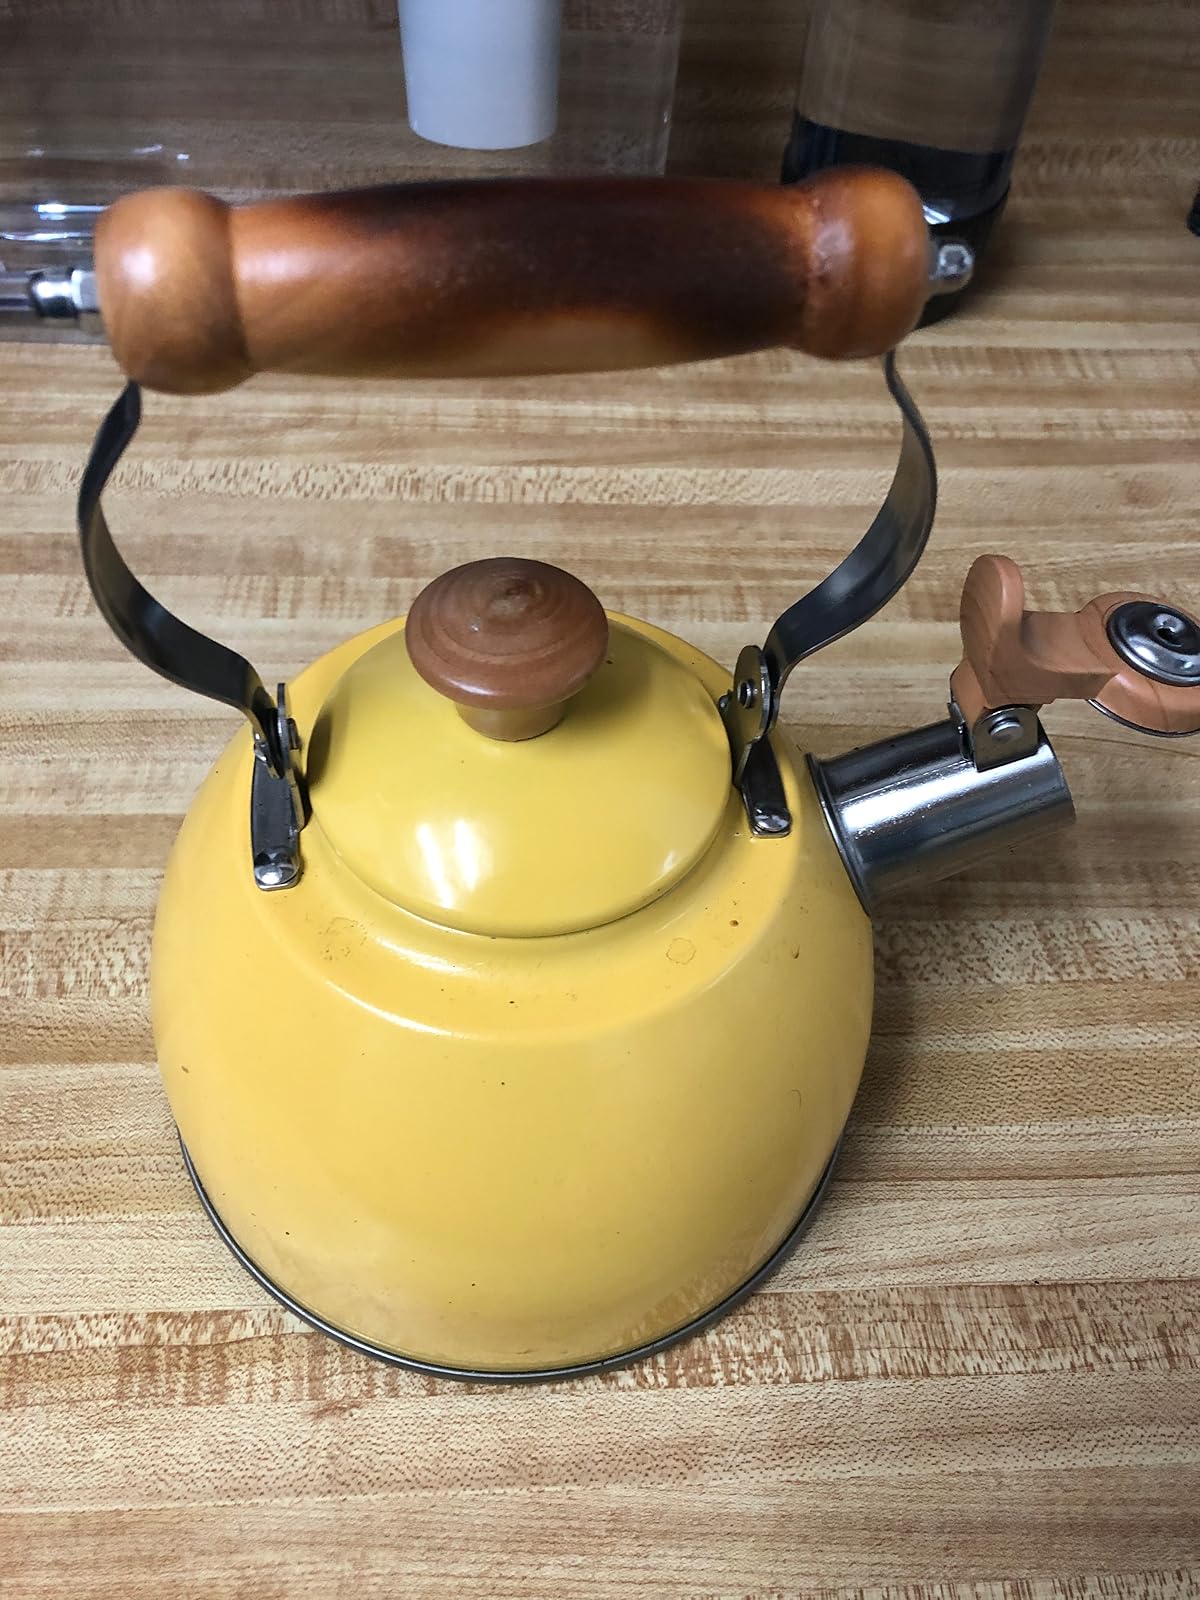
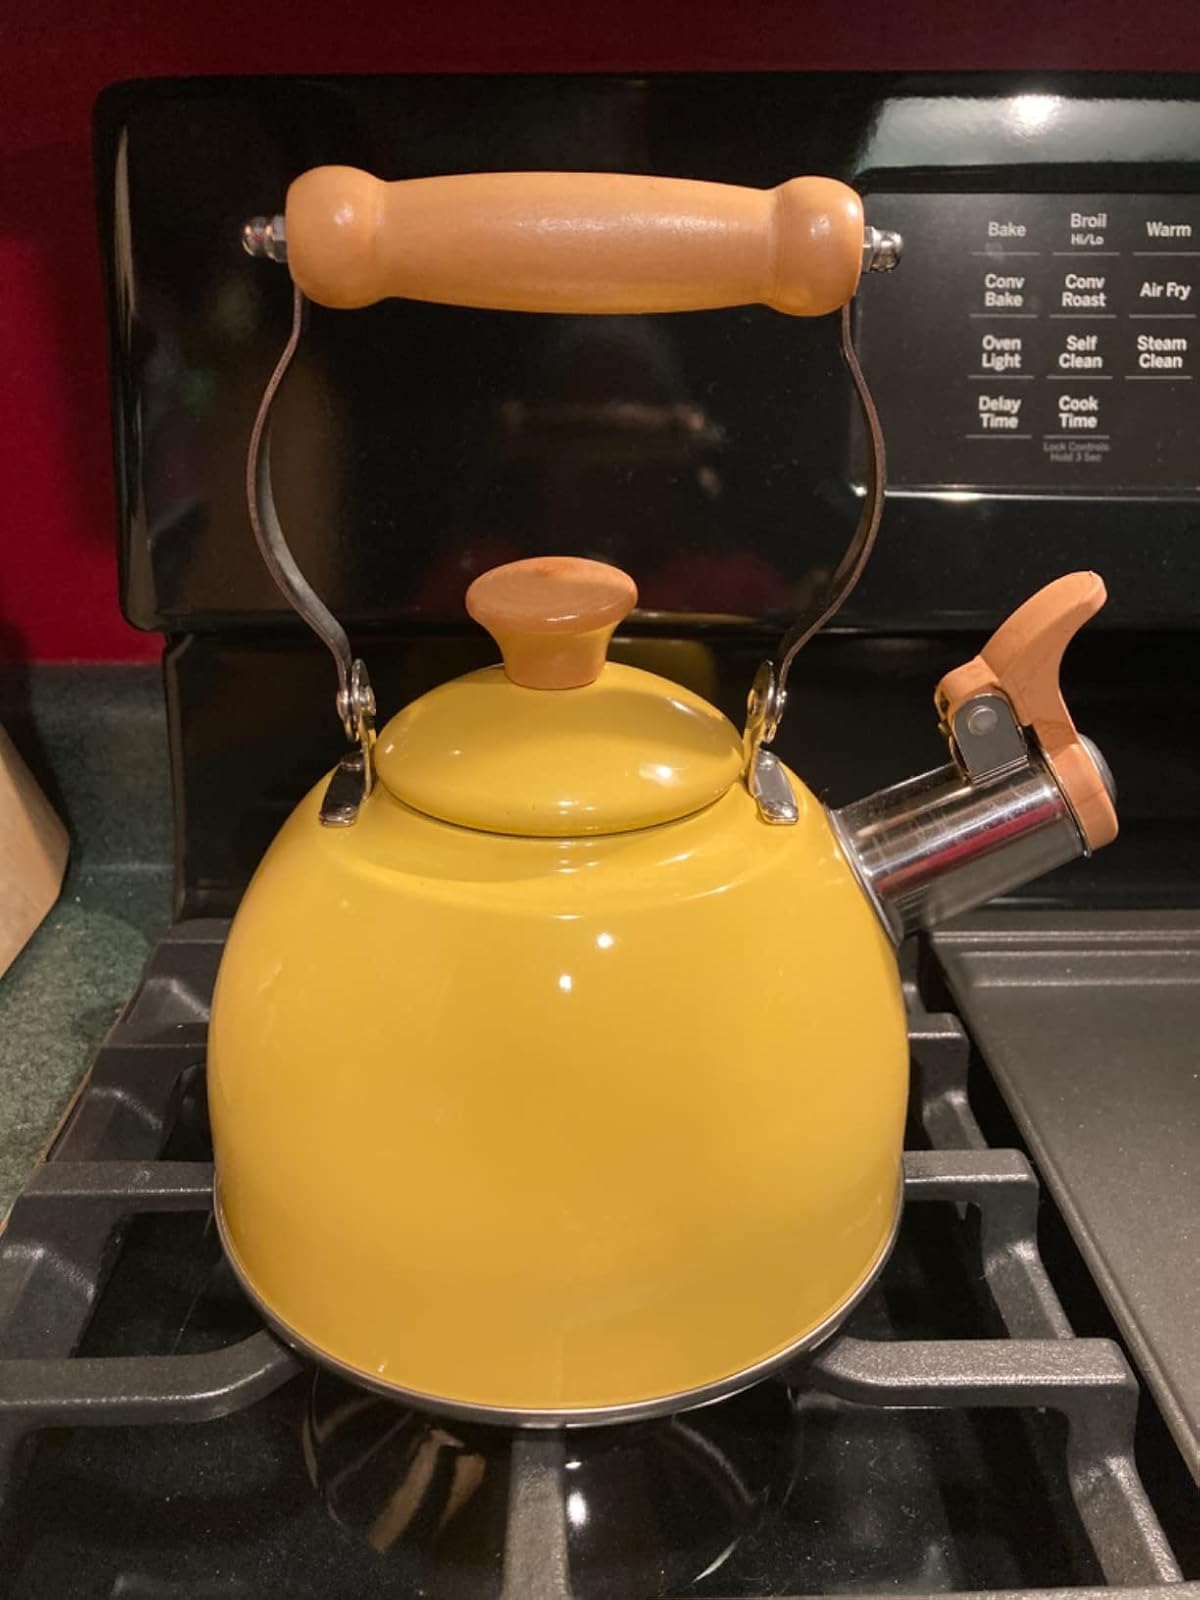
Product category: items_kettle
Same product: yes